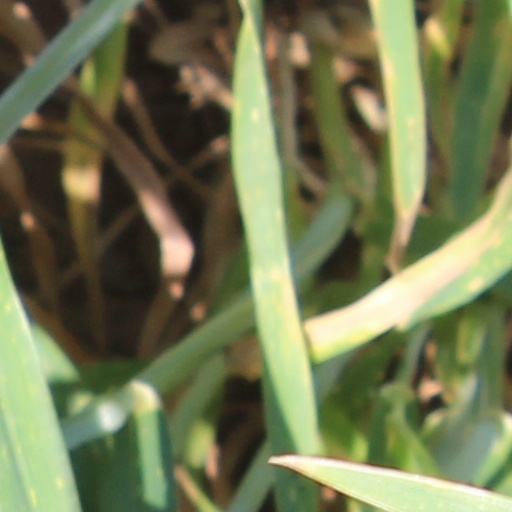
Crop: wheat